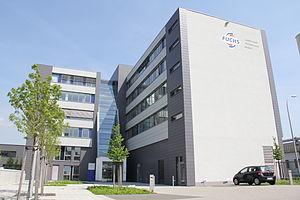
Fuchs Petrolub est une entreprise allemande fabricant de l'industrie pétrochimique. Elle fait partie de l'indice MDAX, depuis le 23 juin 2008.